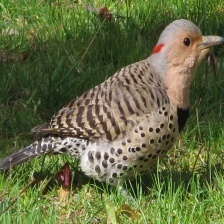
Species: NORTHERN FLICKER
Scientific name: COLAPTES AURATUS